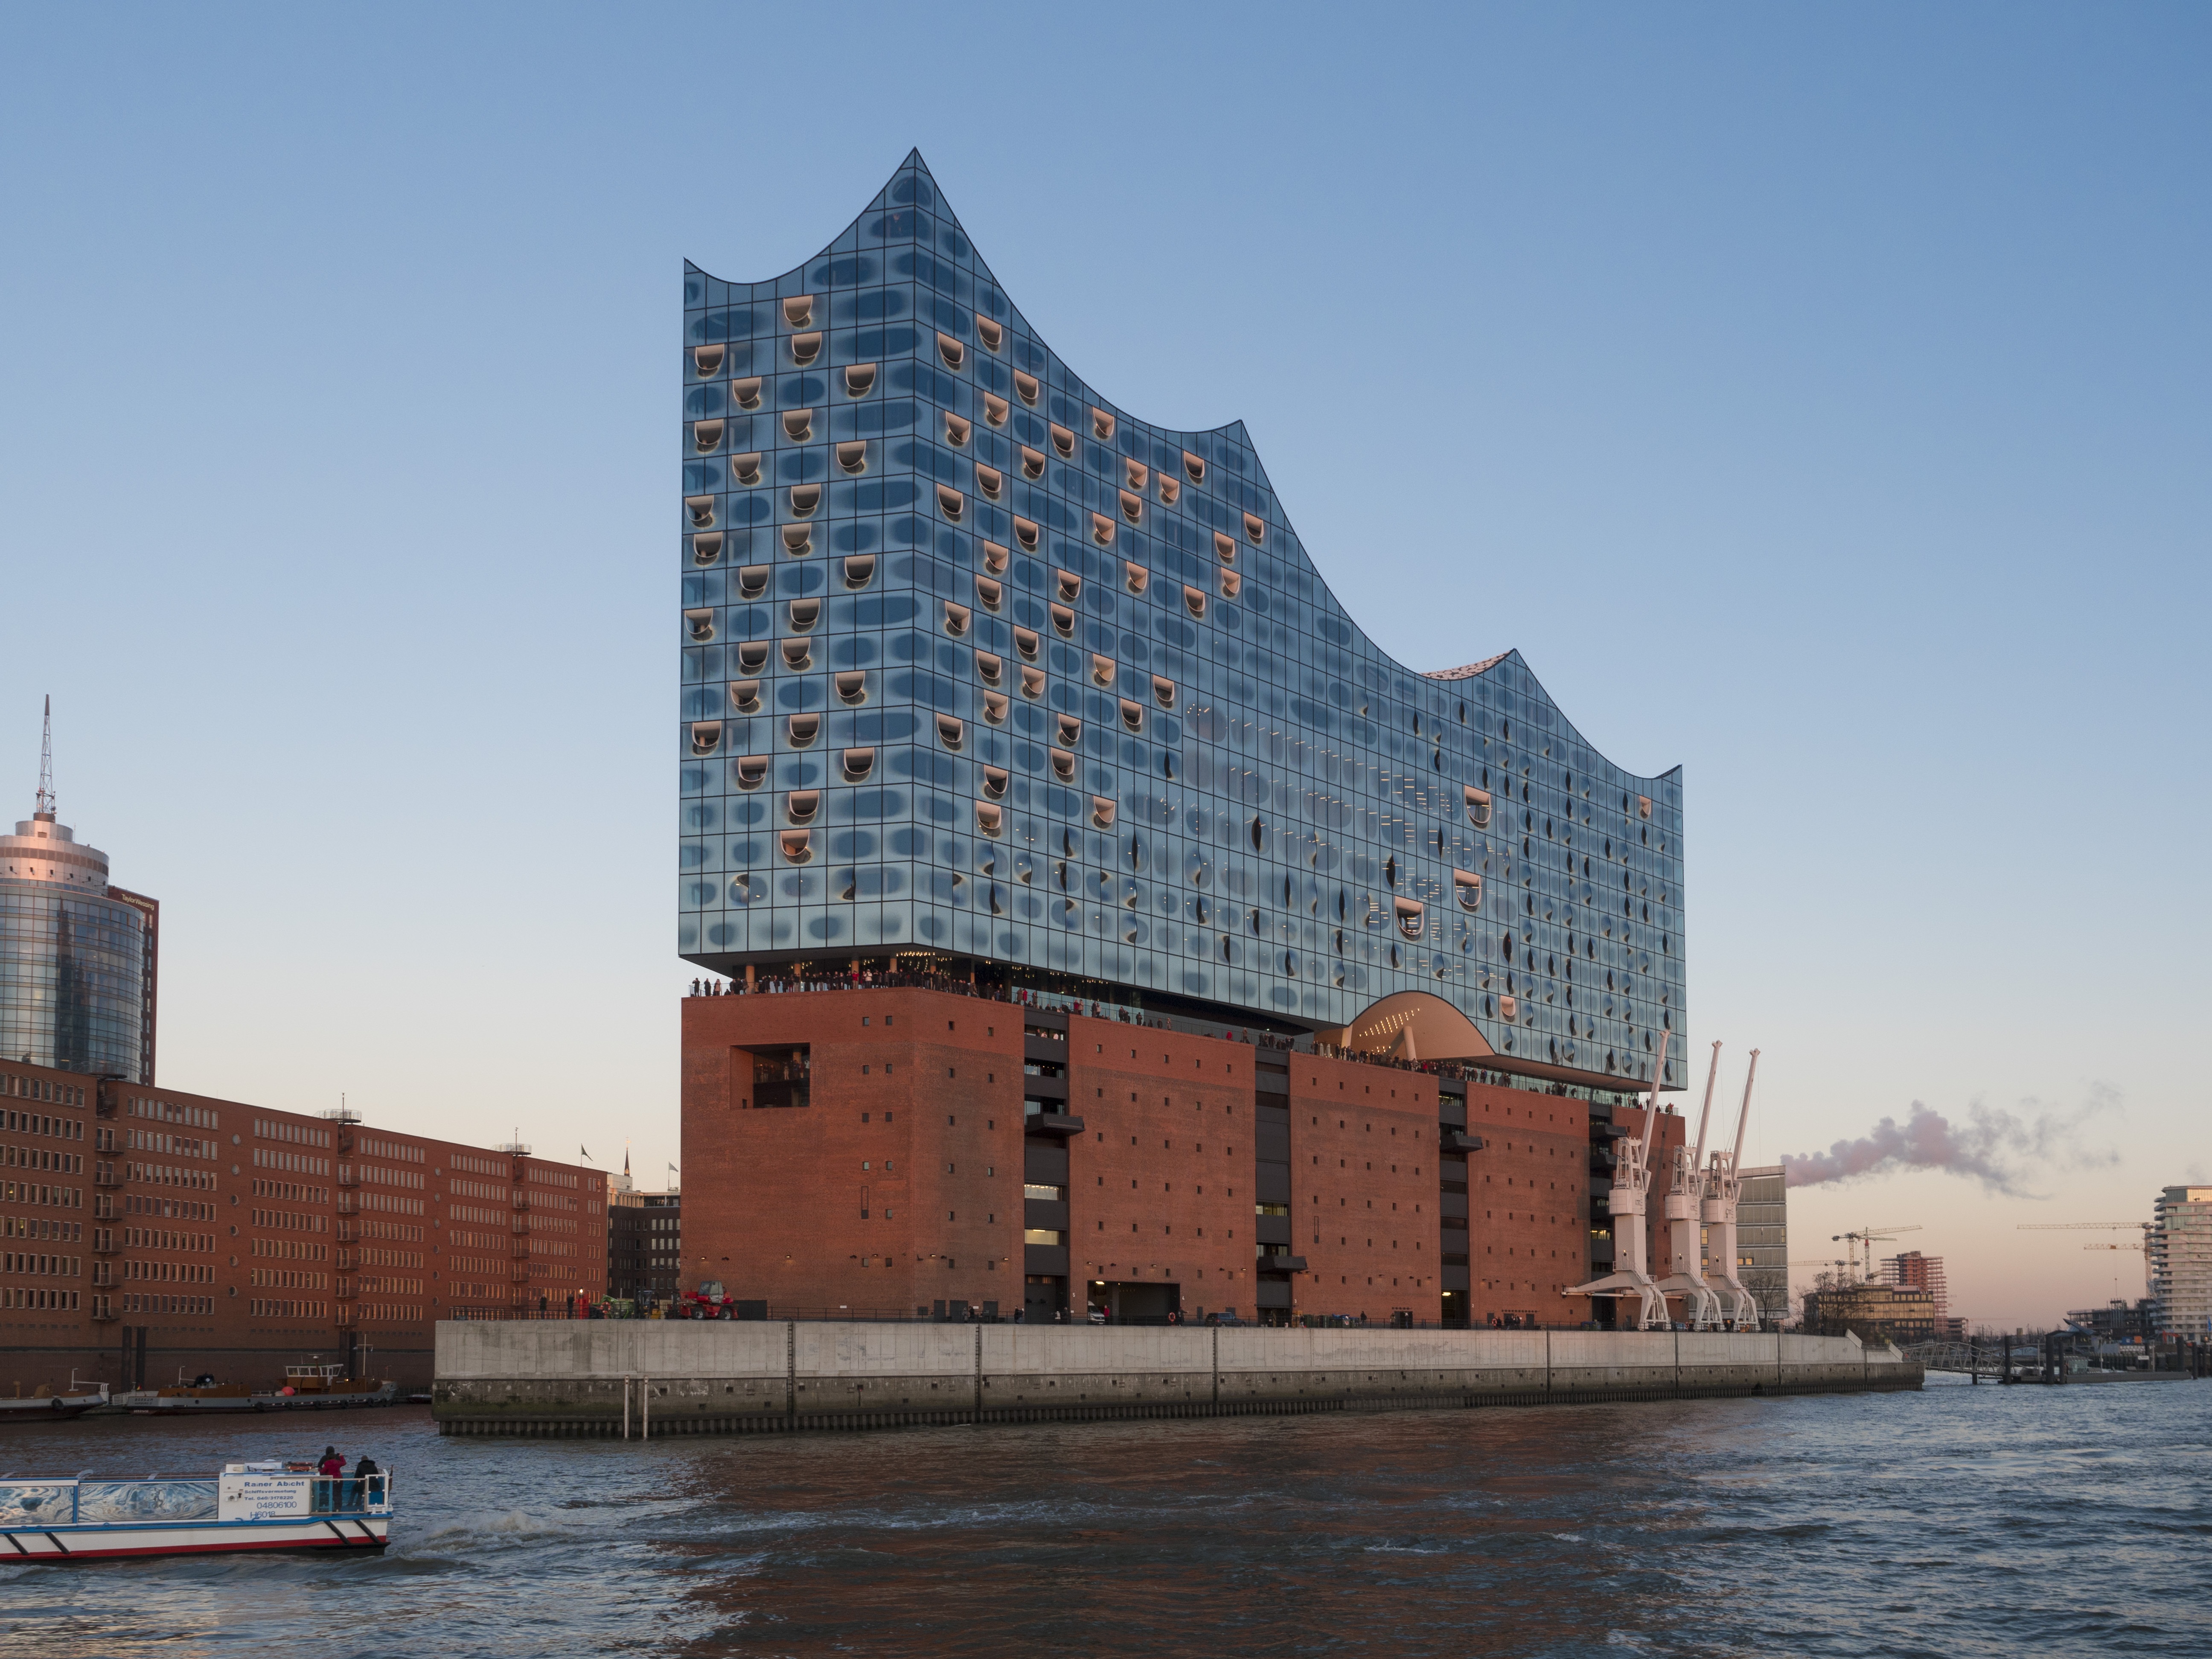
music, architecture, skyline, building, city, skyscraper, river, cityscape, downtown, reflection, tower, landmark, tourism, waterway, tower block, futuristic, concert hall, germany, elbe, hamburg, harbour city, glass facade, speicherstadt, elbe philharmonic hall, philharmonic orchestra, elbphilharmonie side view, herzog de meuron